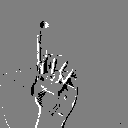
ASL letter: z